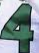
Number: 4